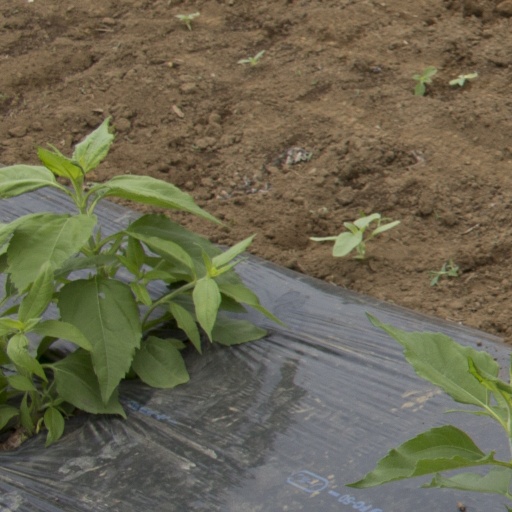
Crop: Jerusalem artichoke